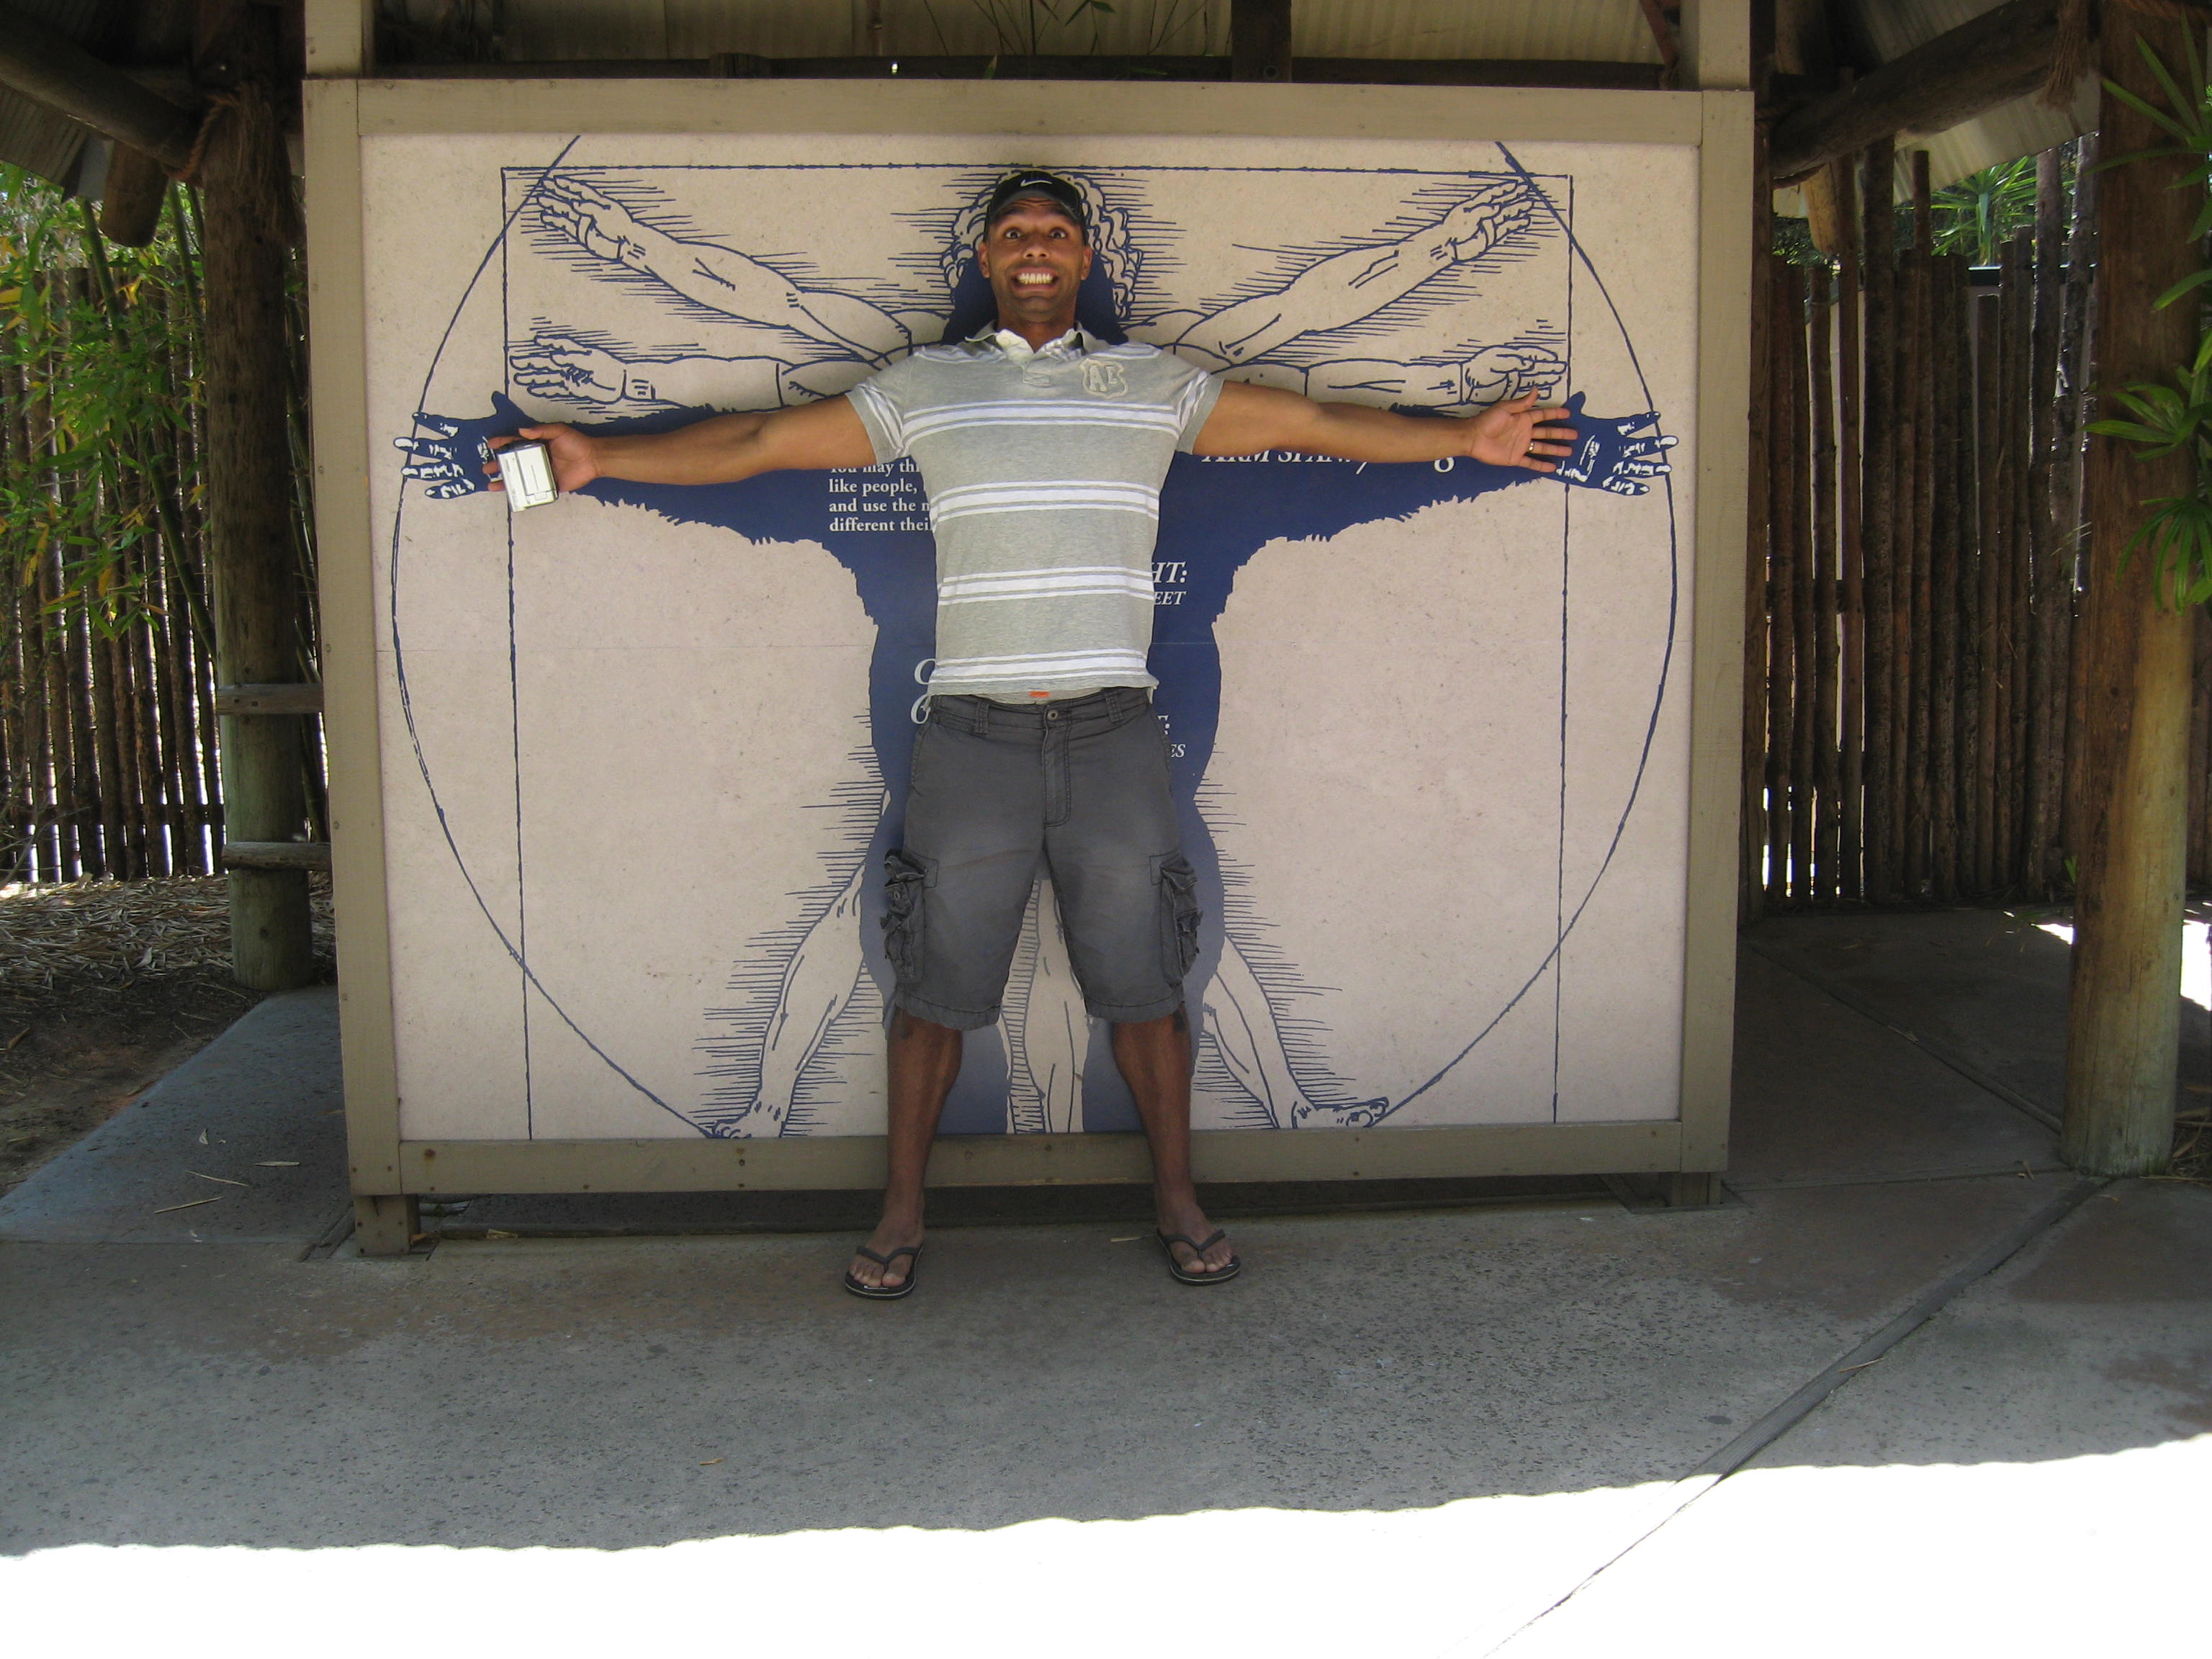
nature, animal, wild, statue, park, flora, fauna, sculpture, creativecommons, art, san, animals, escondido, diego, cheeta, caliofnia